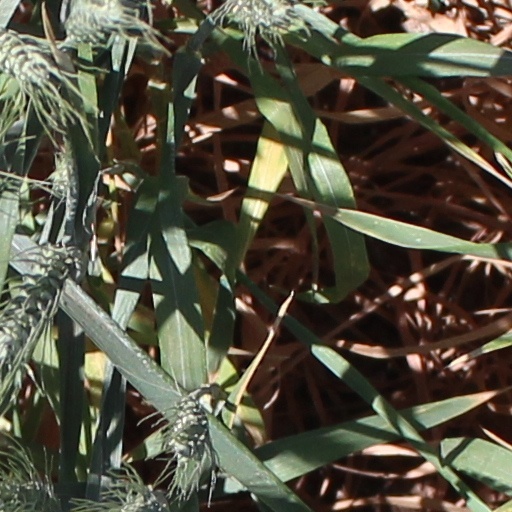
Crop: wheat